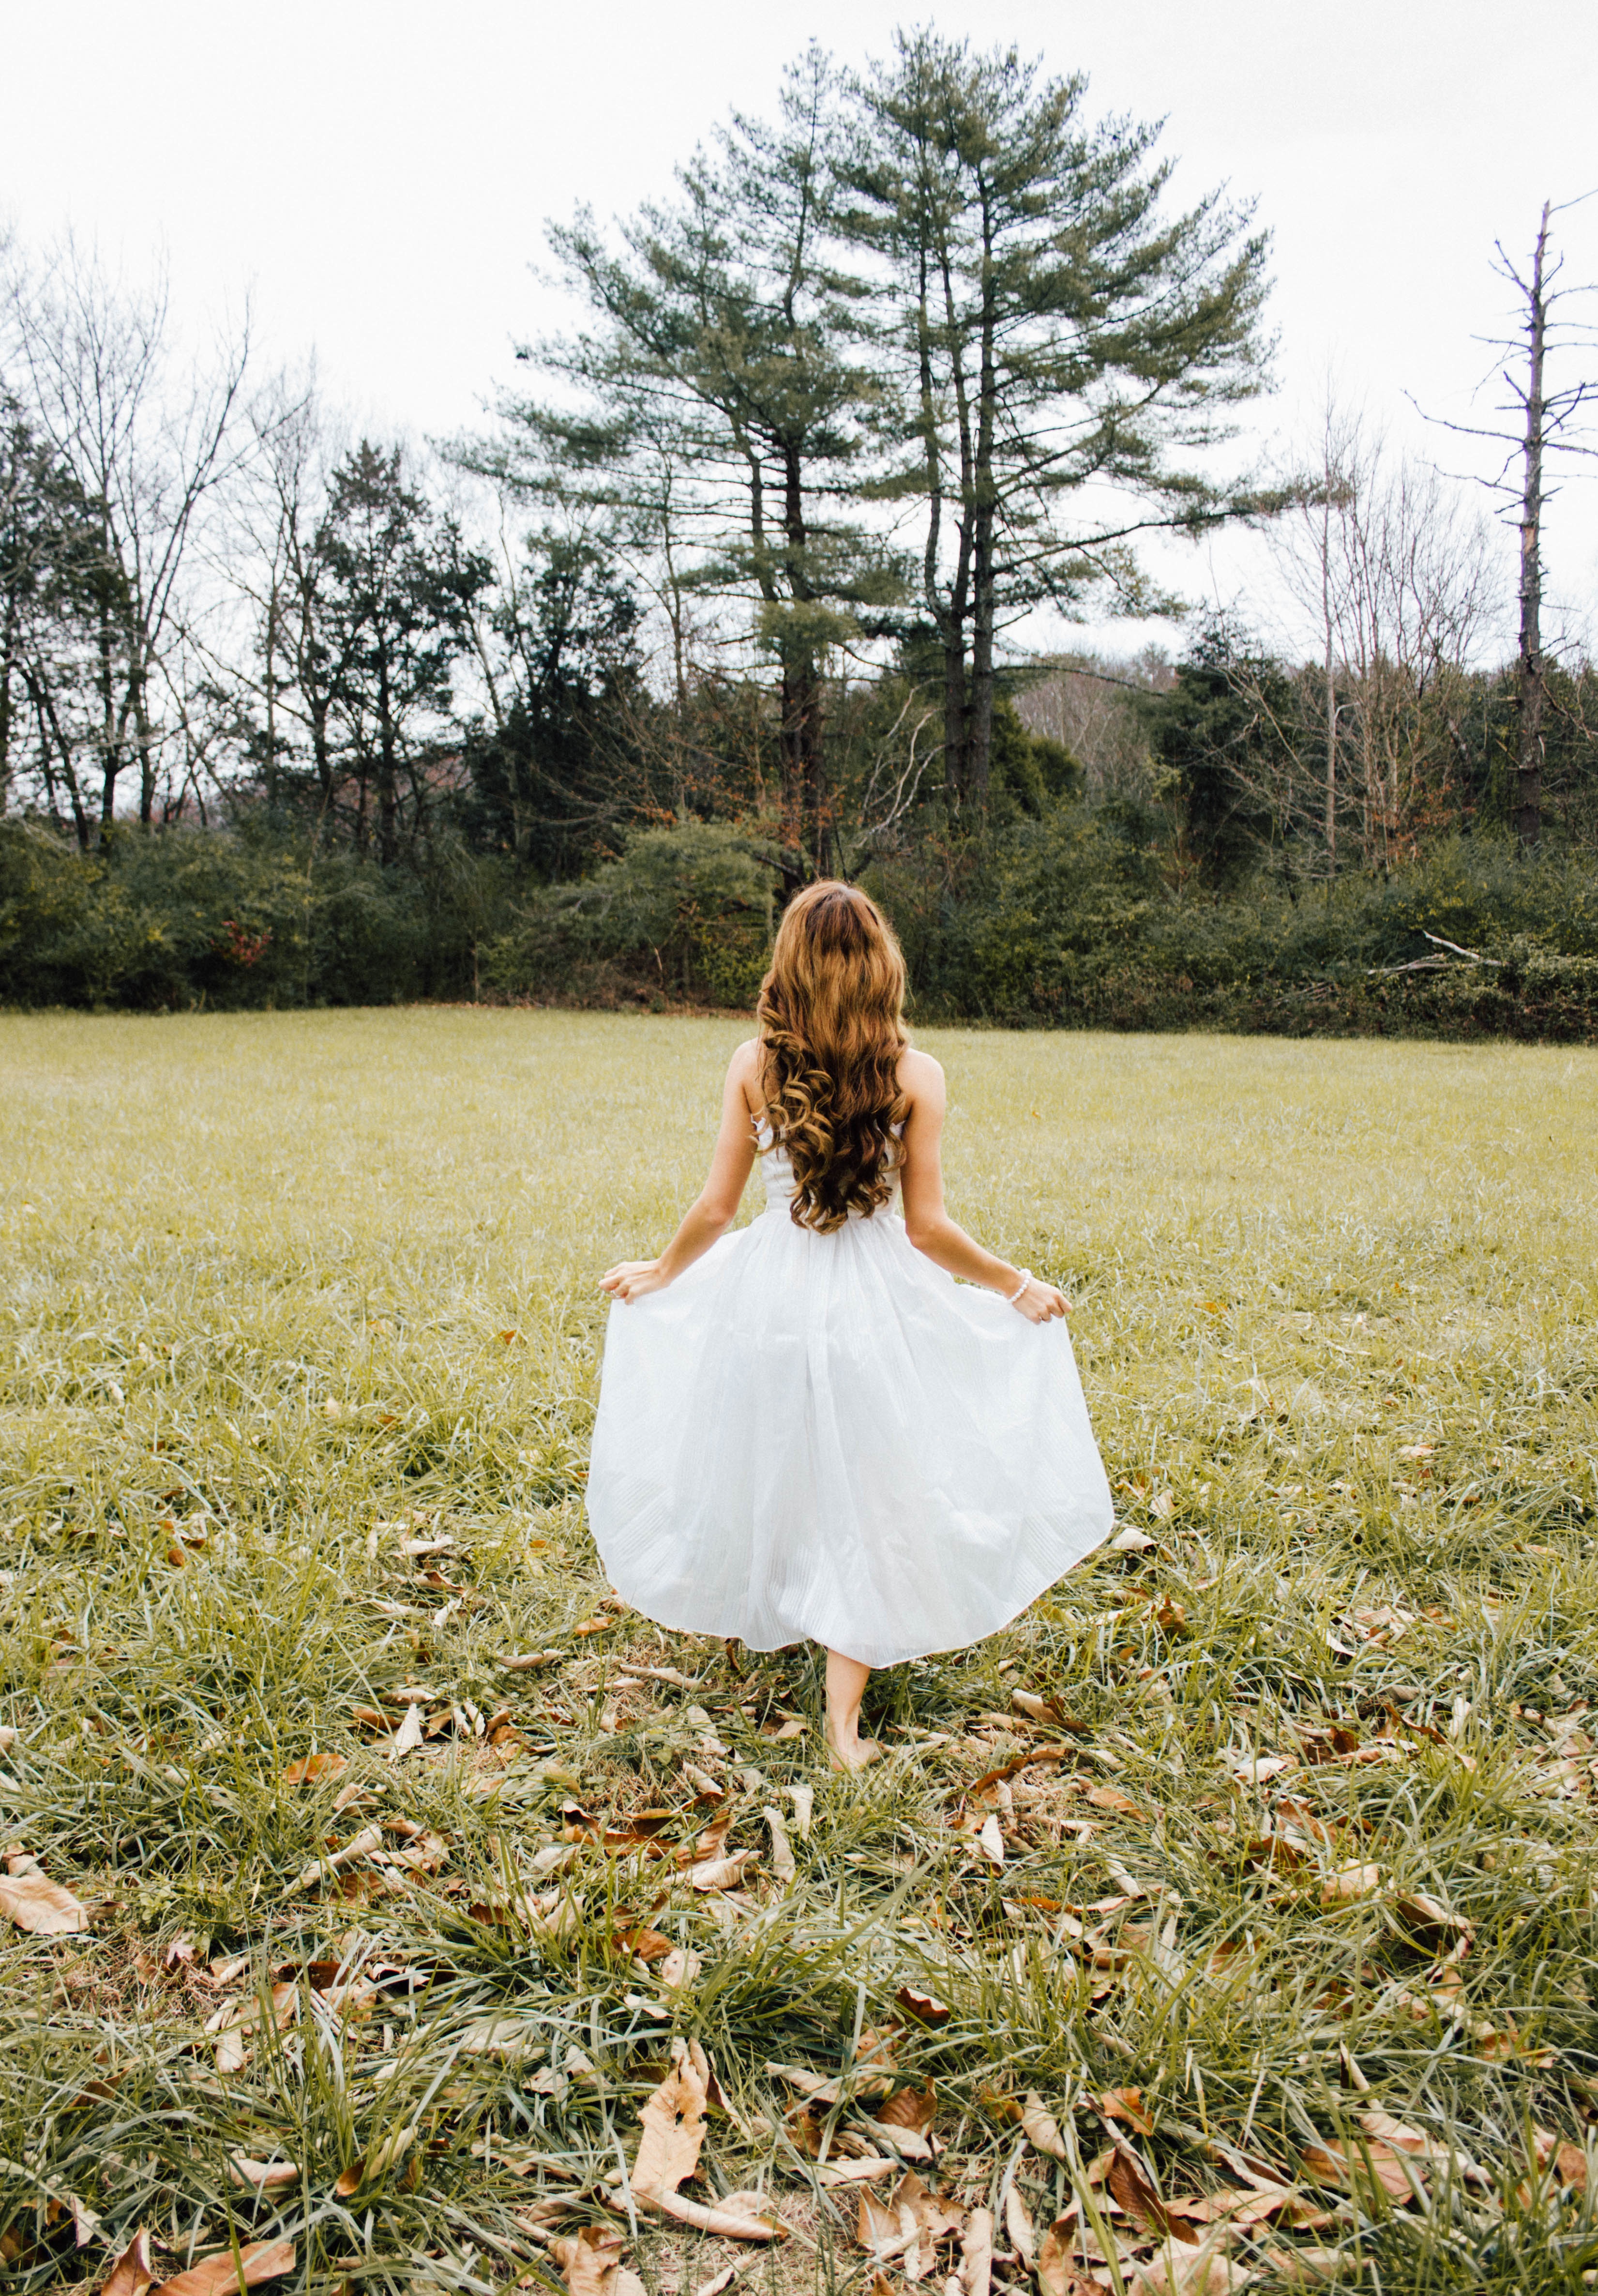
person, girl, woman, meadow, flower, autumn, wedding, wedding dress, bride, outdoors, dress, photograph, woodland, gown, bridal clothing